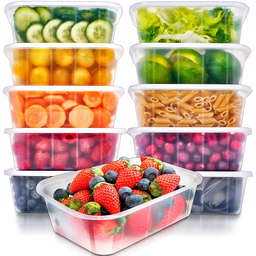
Label: paper